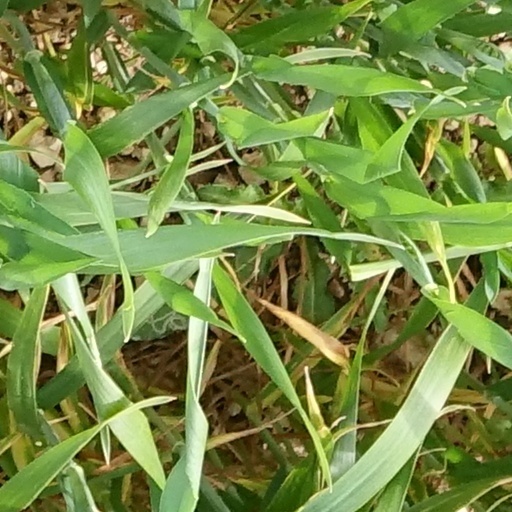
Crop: wheat